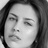
Emotion: sad